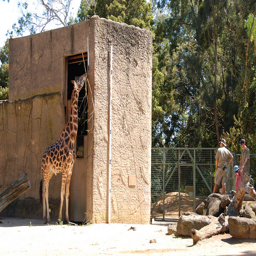
A giraffe nibbles on a leaf within its enclosure.
A giraffe in a sanctuary and people at the gate
A giraffe standing next to a  tall cement structure.
A giraffe in a zoo eating something in a building inside his enclosure
A giraffe has a branch pinned between his mouth and his stall.